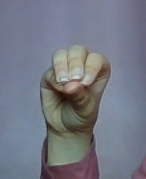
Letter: ha